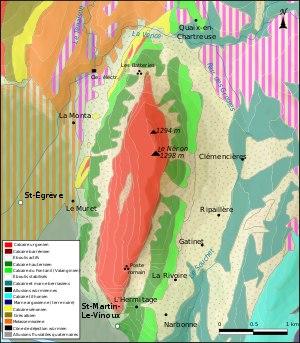
Saint-Martin-le-Vinoux est une commune française située dans le département de l'Isère, en région Auvergne-Rhône-Alpes.
Le Néron est un sommet du département français de l'Isère culminant à 1 299 mètres d'altitude dans le massif de la Chartreuse, dans les Alpes. Parfois appelé Casque du Néron au XIXᵉ siècle en raison de sa forme, son nom signifierait littéralement « le noir » et n'a de rapport ni avec l'empereur romain ni avec l'existence d'un poste antique à vocation de vigie et de refuge dans sa partie méridionale. La montagne a la forme d'une coque de bateau renversée avec une arête principale orientée du nord au sud très prononcée et se compose essentiellement de calcaire urgonien. Son exposition lui vaut de posséder notamment une flore méditerranéenne, bien que celle-ci ait été fragilisée par l'incendie de l'été 2003 qui a ravagé toute sa partie supérieure. La montagne fait d'ailleurs partie du parc naturel régional de Chartreuse.